Jindřich Petrlík

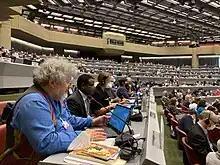
Petrlík presenting IPEN's view on POPs waste at Conference of Parties to the Stockholm Convention in 2022

Before anchoring in the non-profit sector he worked as a scientist, civil servant and journalist. In 2004, he became the director of the Arnika - Toxics and Waste Programme.